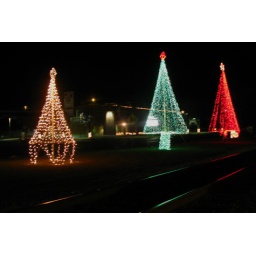
Christmas trees by the railroad tracks